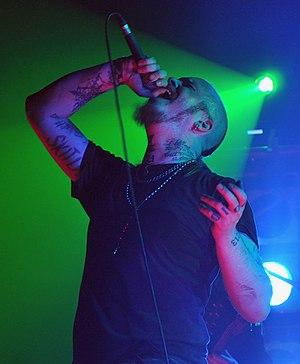
Le black metal dépressif, aussi désigné sous les termes de depressive black metal, suicidal black metal ou depressive suicidal black metal désigne un sous-genre de heavy metal, ayant émergé de la scène black metal à la fin des années 1990. Au cours des années 2000, le genre devient internationalement connu, mais aussi controversé.